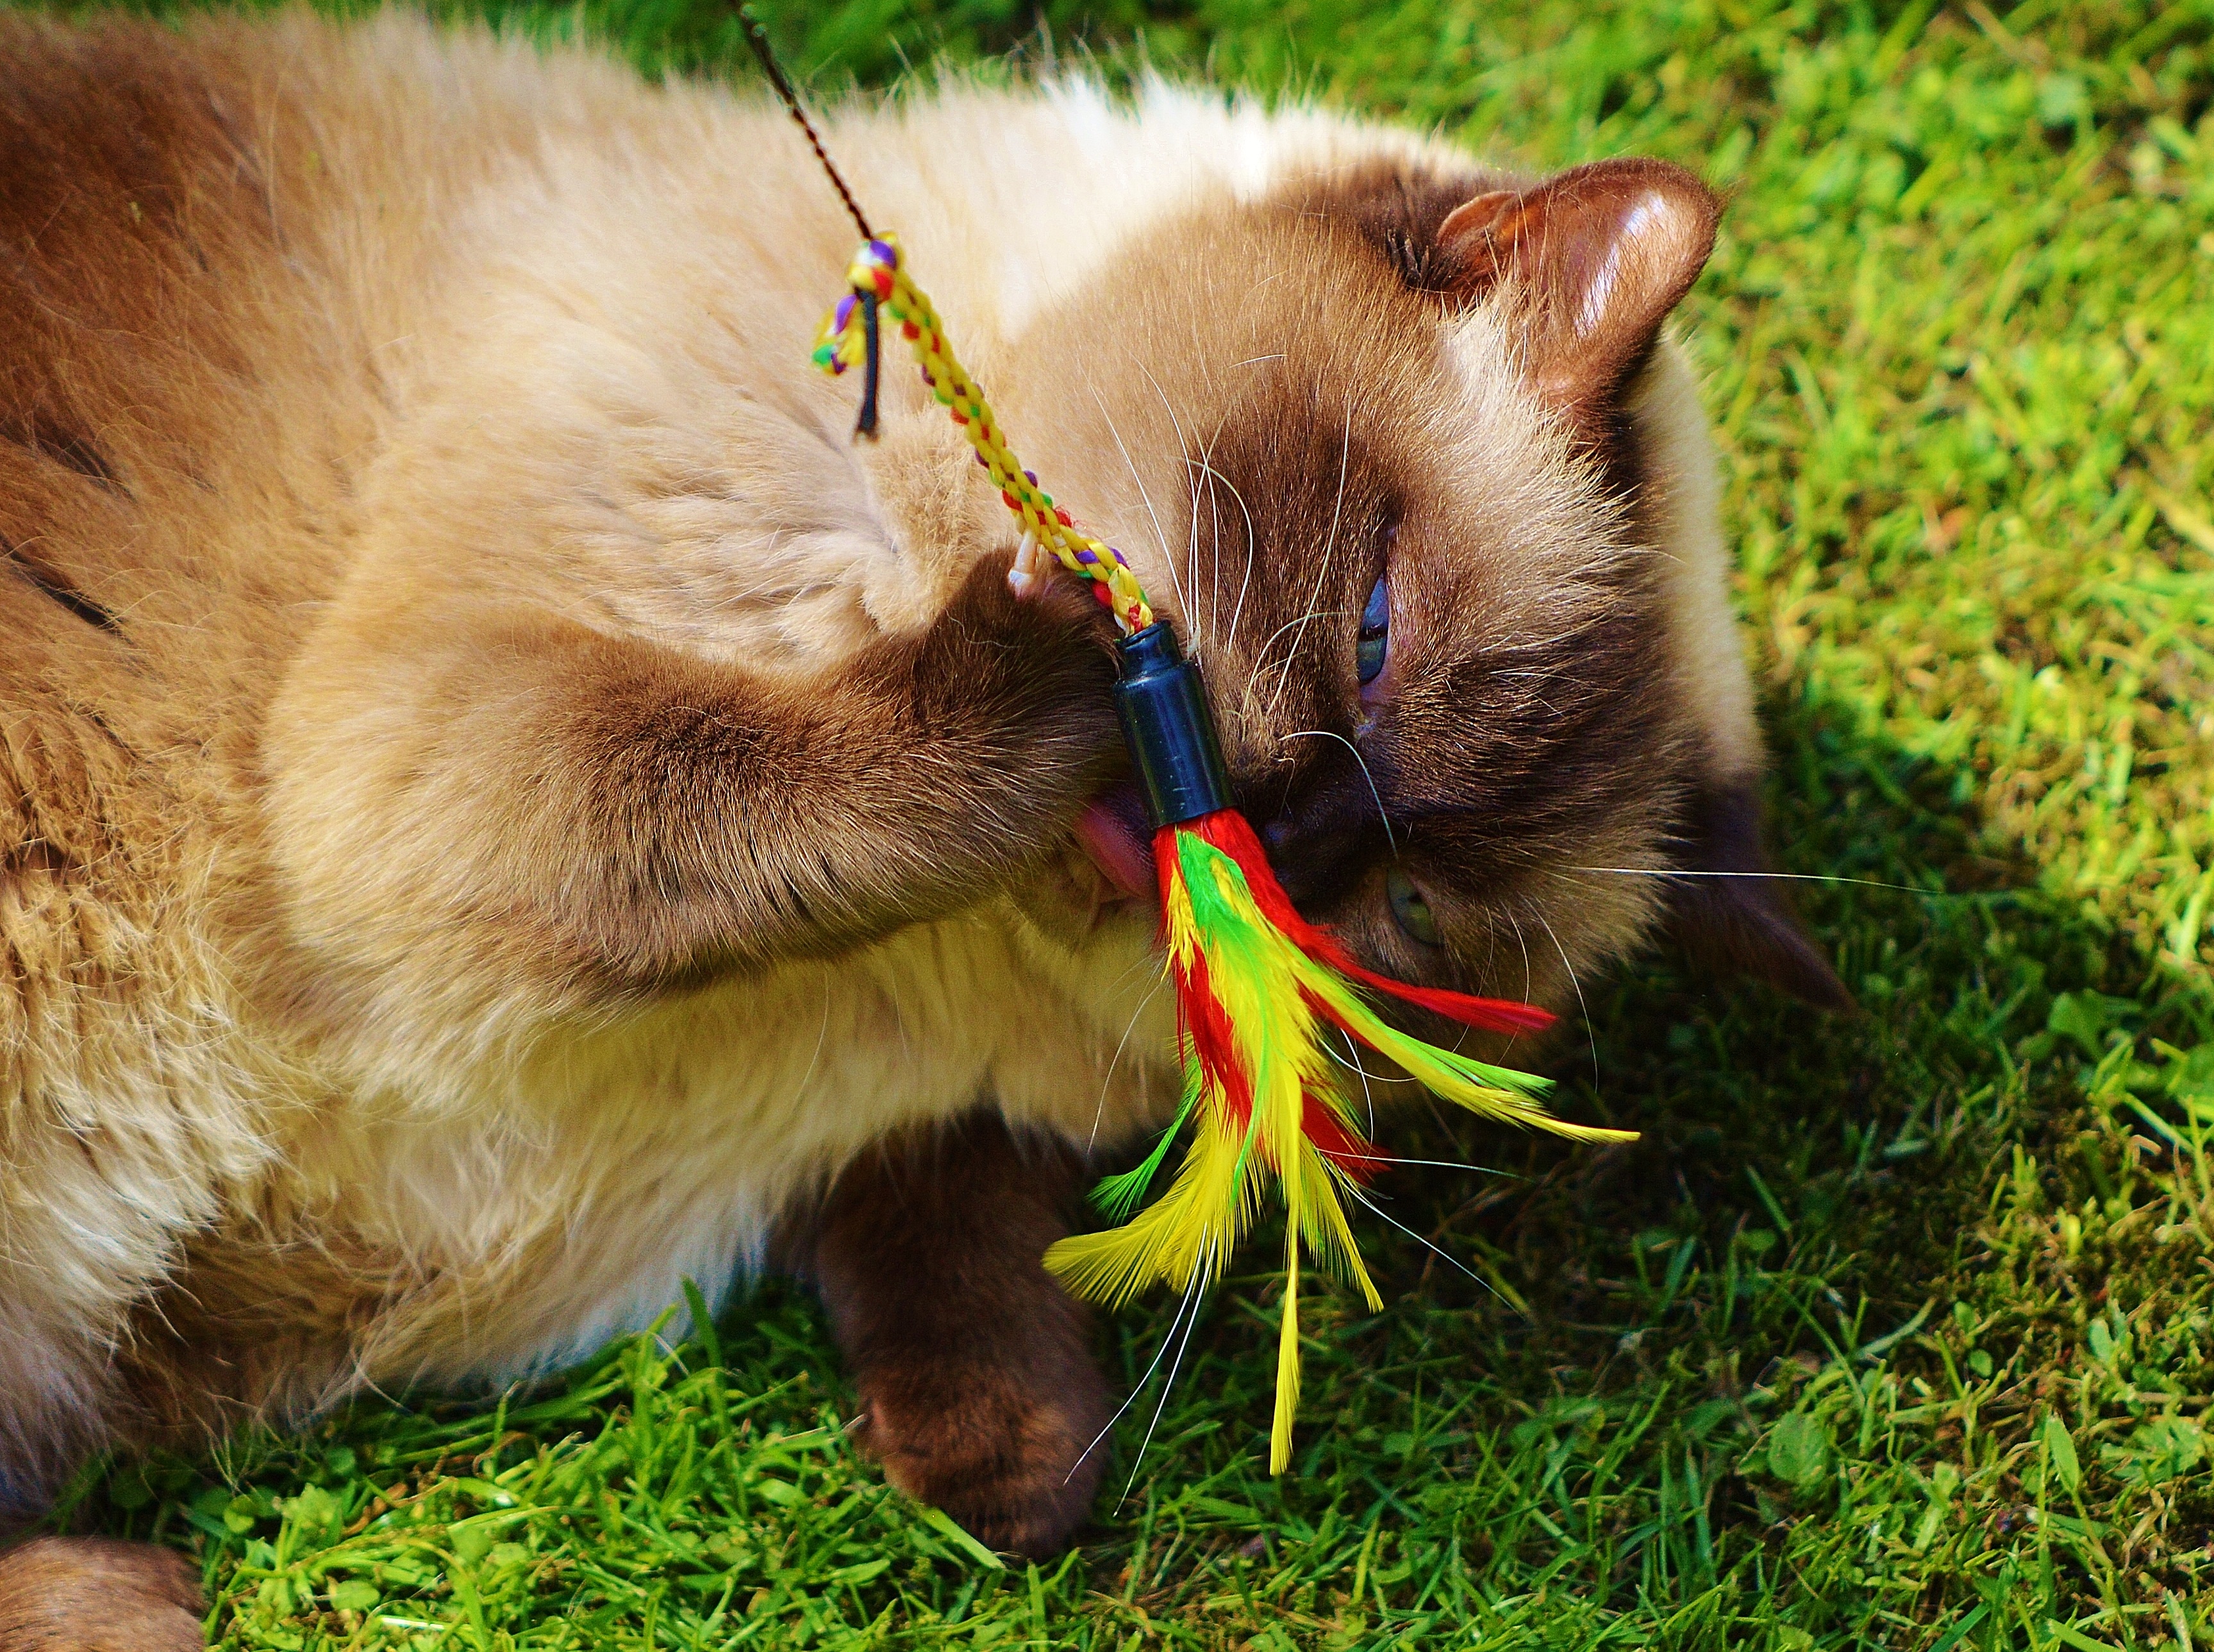
grass, play, sweet, flower, cute, fur, kitten, cat, brown, mammal, blue eye, thoroughbred, nose, whiskers, beige, eye, vertebrate, mieze, dear, british shorthair, small to medium sized cats, cat like mammal, dog breed group